Shire of Rutherglen

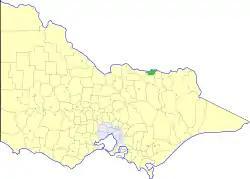
Location in Victoria

The Shire of Rutherglen was a local government area about north-northeast of Melbourne, the state capital of Victoria, Australia. The shire covered an area of , and existed from 1862 until 1994.